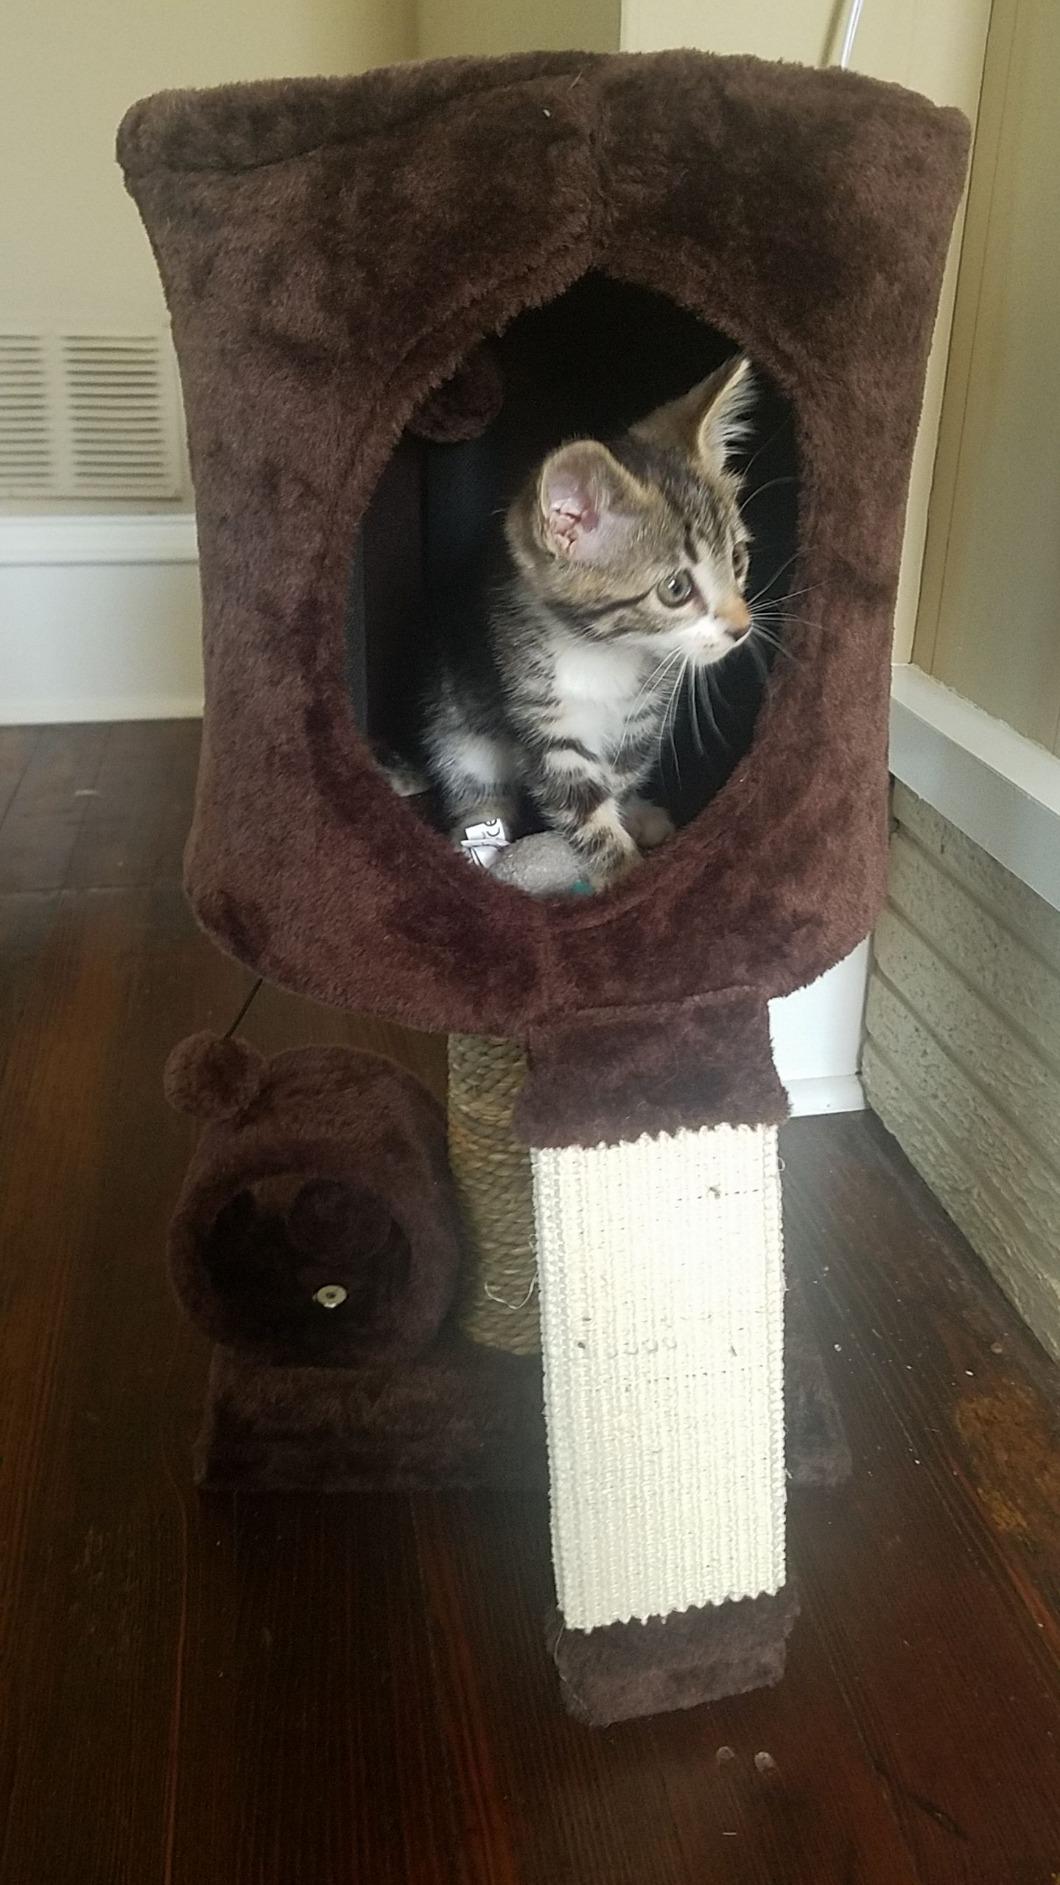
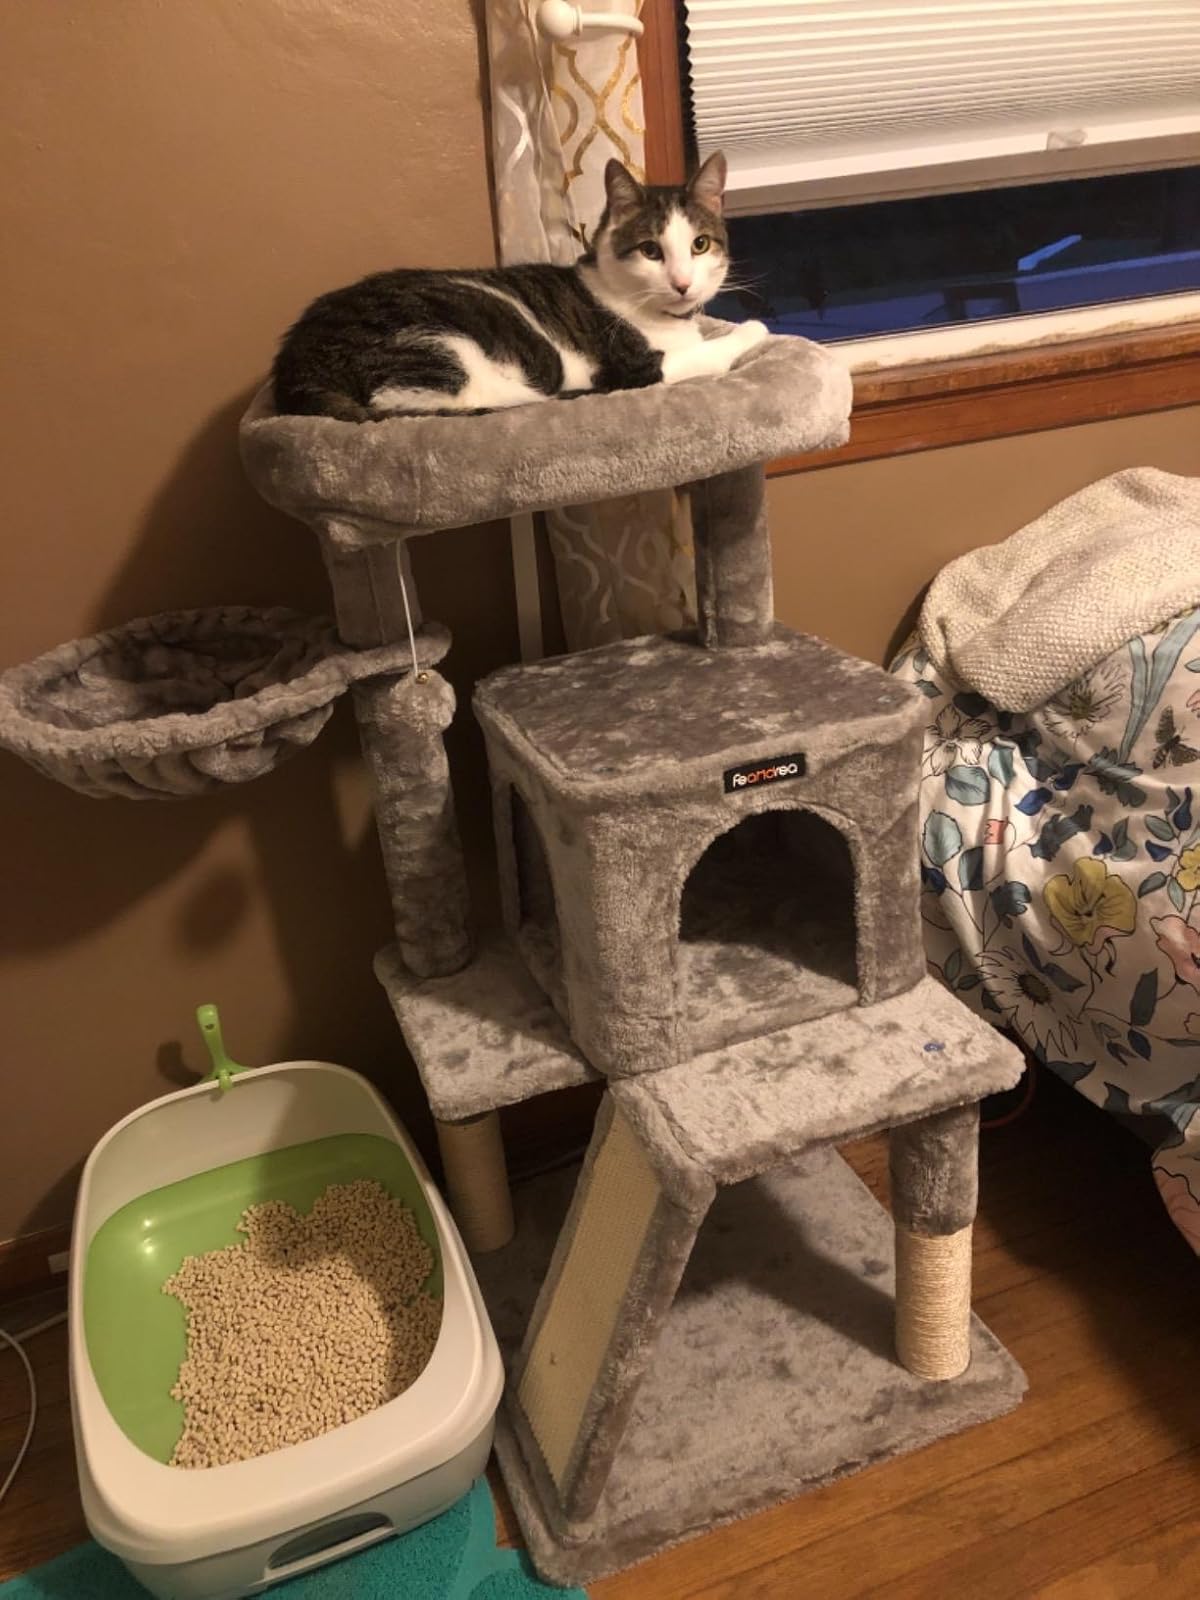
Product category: items_cat tree
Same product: no